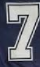
Number: 7